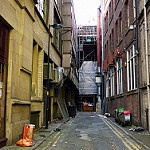
Label: street